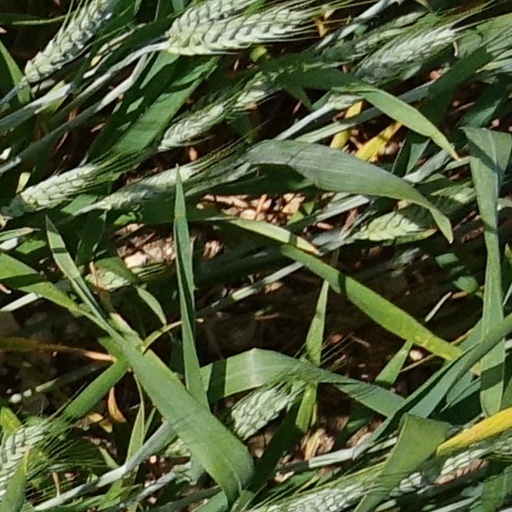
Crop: wheat